Acoustics

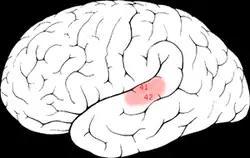
The primary auditory cortex, one of the main areas associated with superior pitch resolution

Musical acoustics is the study of the physics of acoustic instruments; the audio signal processing used in electronic music; the computer analysis of music and composition, and the perception and cognitive neuroscience of music.